Lütschental

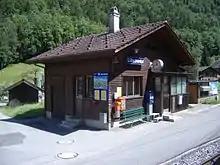
Former Lütschental Station on the Berner Oberland Bahn

Lütschental railway station is served by trains of the Berner Oberland Bahn, whose trains operate hourly or more frequent services to Interlaken Ost and Grindelwald.